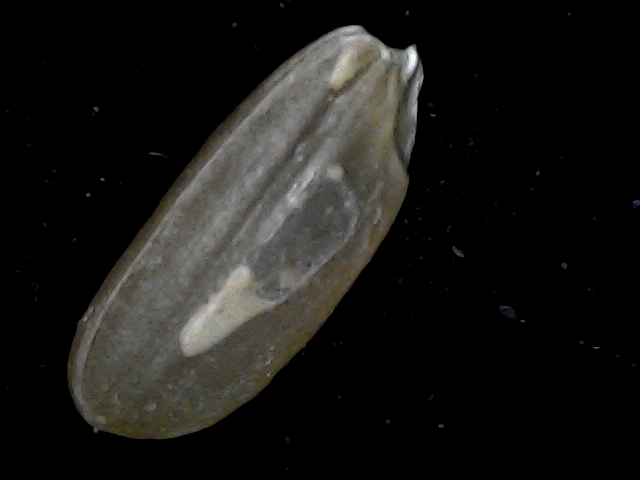
Rice variety: BD76